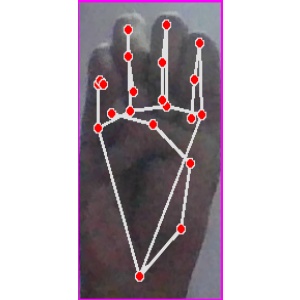
अक्षर: म